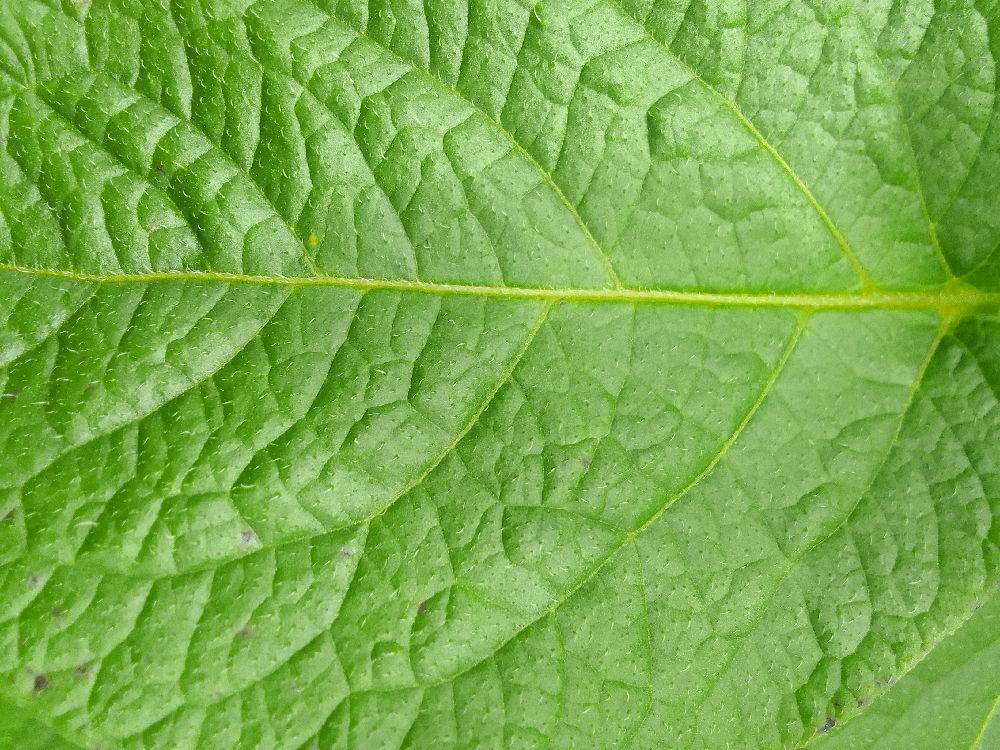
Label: Healthy